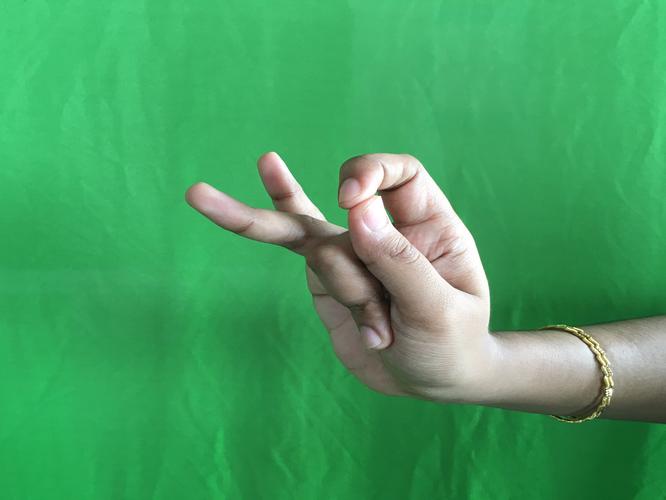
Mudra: Katakamukha_3
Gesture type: single_hand